Hero

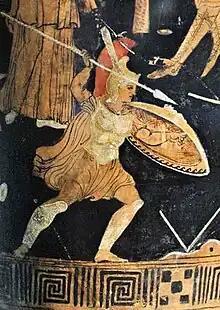
Achilles during the Trojan War, as depicted in an ancient Greek polychromatic pottery painting (dating to ).

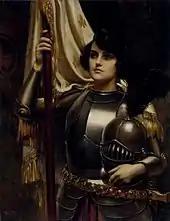
Joan of Arc is considered a medieval Christian heroine of France for her role in the Hundred Years' War, and was canonized as a Roman Catholic saint

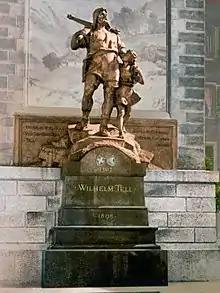
William Tell, a popular folk hero of Switzerland.

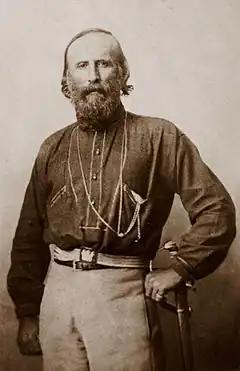
Giuseppe Garibaldi, celebrated as one of the greatest generals of modern times, is considered an Italian national hero for his role in the Italian unification, and is known as the ""Hero of the Two Worlds"" because of his military enterprises in South America and Europe.

A hero (feminine: heroine) is a real person or fictional character who, in the face of danger, combats adversity through feats of ingenuity, courage, or strength. The original hero type of classical epics did such things for the sake of glory and honor. Post-classical and modern heroes, on the other hand, perform great deeds or selfless acts for the common good instead of the classical goal of wealth, pride, and fame. The antonym of "hero" is "villain". Other terms associated with the concept of "hero" may include "good guy" or "white hat".